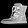
Label: Ankle boot